Injection (medicine)

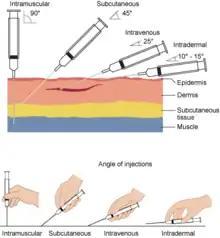
Needle insertion angles for 4 types of injection: intramuscular, subcutaneous, intravenous, and intradermal

Injections are classified in multiple ways, including the type of tissue being injected into, the location in the body the injection is designed to produce effects, and the duration of the effects. Regardless of classification, injections require a puncture to be made, thus requiring sterile environments and procedures to minimize the risk of introducing pathogens into the body. All injections are considered forms of parenteral administration, which avoids the first pass metabolism which would potentially affect a medication absorbed through the gastrointestinal tract.